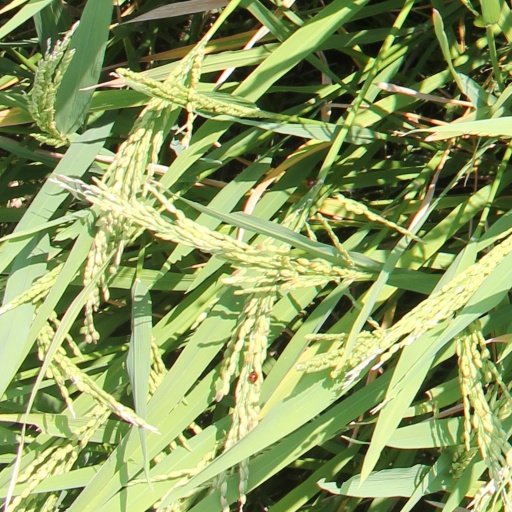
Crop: rice